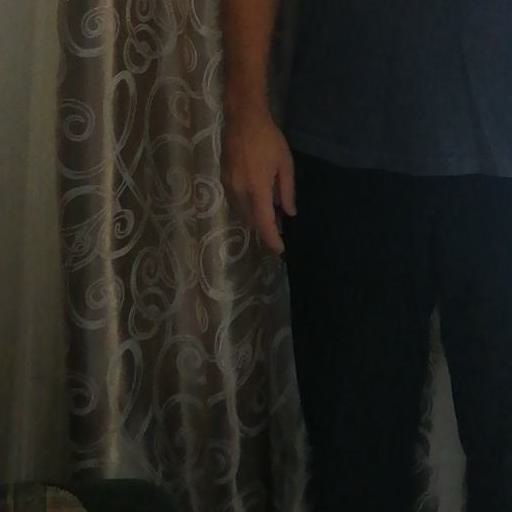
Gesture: no_gesture